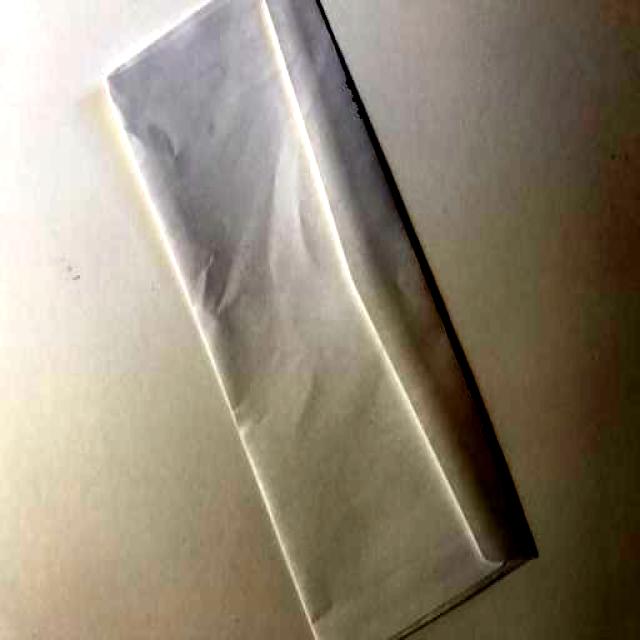
Label: Paper